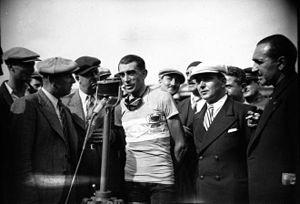
Antoine Marius Magne dit Antonin Magne, né le 15 février 1904 à Ytrac et mort le 8 septembre 1983 à Arcachon, est un coureur cycliste français, professionnel de 1926 à 1939. Vainqueur du Tour de France en 1931 puis en 1934, il y gagne neuf étapes en dix participations, et s'y classe troisième en 1930 et deuxième en 1936. Coureur majeur des années 1930, il compte également à son palmarès un titre de champion du monde sur route en 1936 et trois succès consécutifs dans le Grand Prix des Nations entre 1934 et 1936. Il échoue en revanche dans sa quête du maillot de champion de France, se classant quatre fois à la deuxième place de l'épreuve.